Dr. Hook

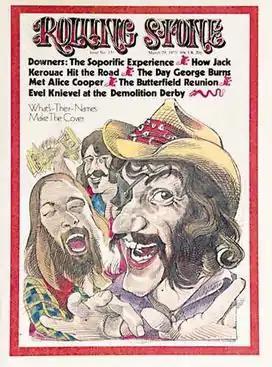
After scoring a hit with the song "The Cover of 'Rolling Stone'" in 1973, the band was featured on the cover of the March 29, 1973 "Rolling Stone"

Silverstein continued to write songs for Dr. Hook, including their entire second album, "Sloppy Seconds", released in the US, Australia, Europe and Canada in February 1973. It featured some of their most famous songs, including "Freakin' at the Freaker's Ball" and "The Cover of 'Rolling Stone'". The album was listed in the Billboard 200 in 1973.